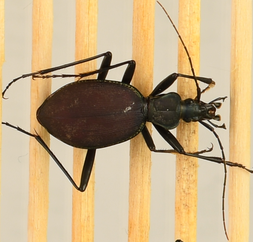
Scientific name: Scaphinotus angusticollis
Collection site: Abby Road NEON (ABBY), plot ABBY_006